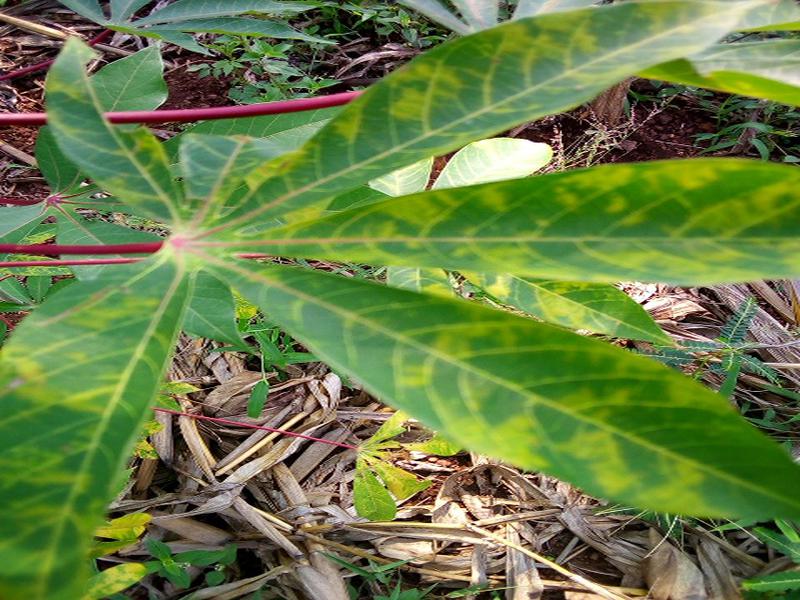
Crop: cassava
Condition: brown_streak_disease